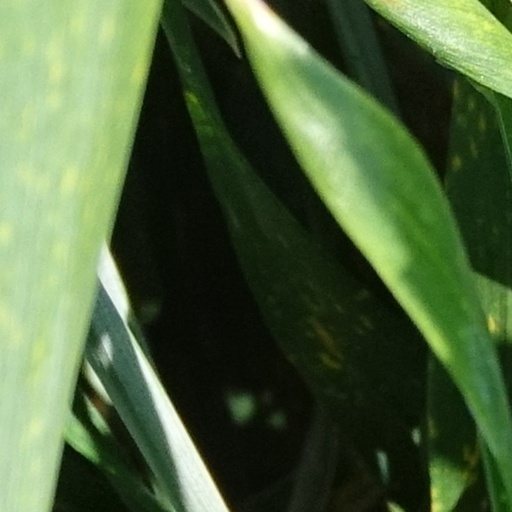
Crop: wheat